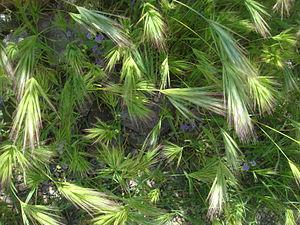
Cette liste de Tracheophyta de Bosnie-Herzégovine, ainsi que d’espèces introduites est un aperçu incomplet d’espèces de mousses, de fougères, de gymnospermes et d’angiospermes citées dans la littérature disponible en langues bosniaque, croate, serbe et serbo-croate. Cet aperçu n’inclue pas des espèces cultivées ni celles occasionnellement introduites.